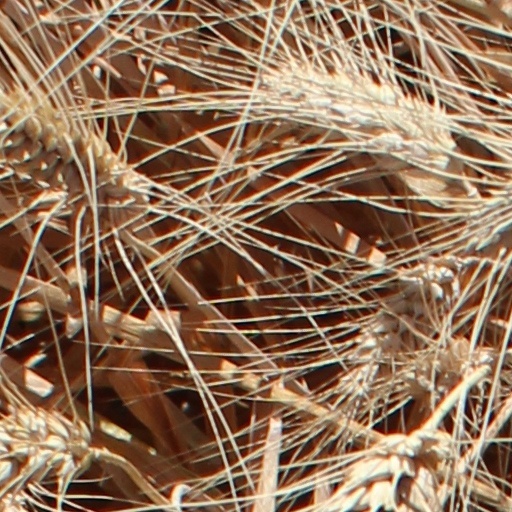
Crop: wheat